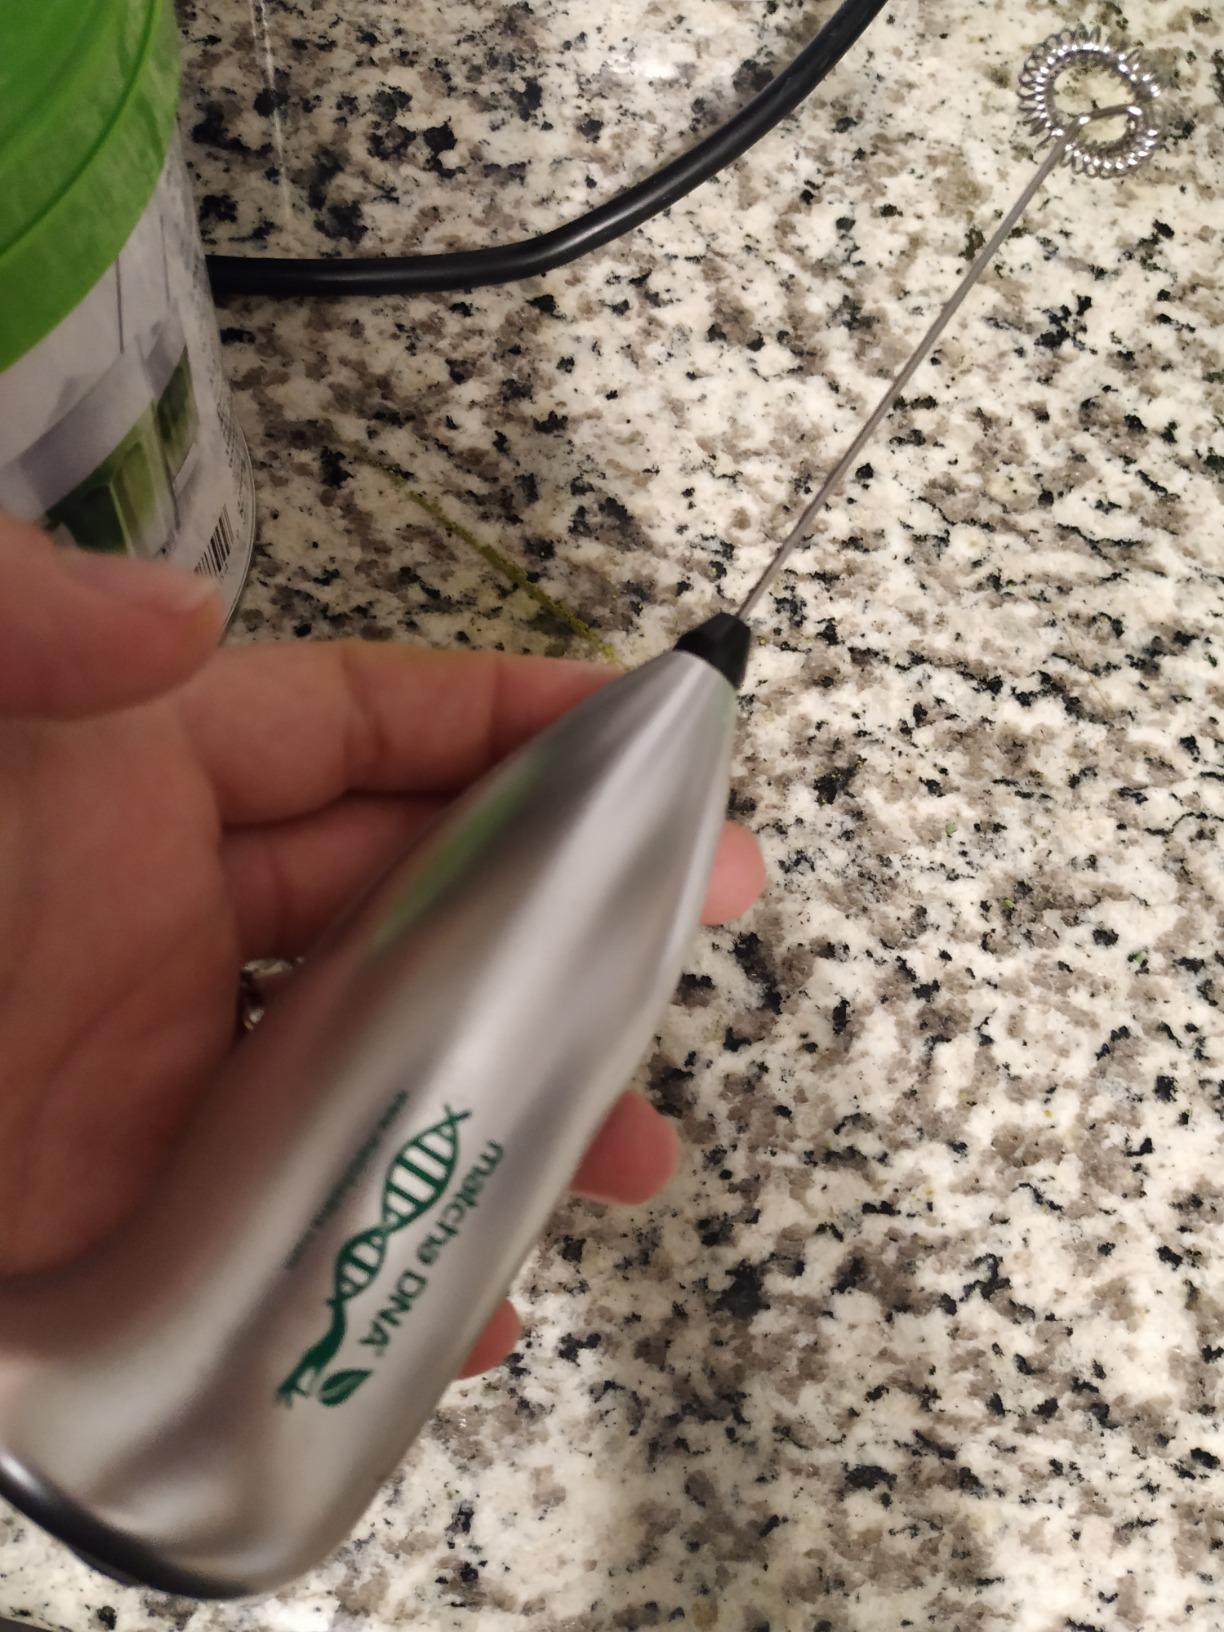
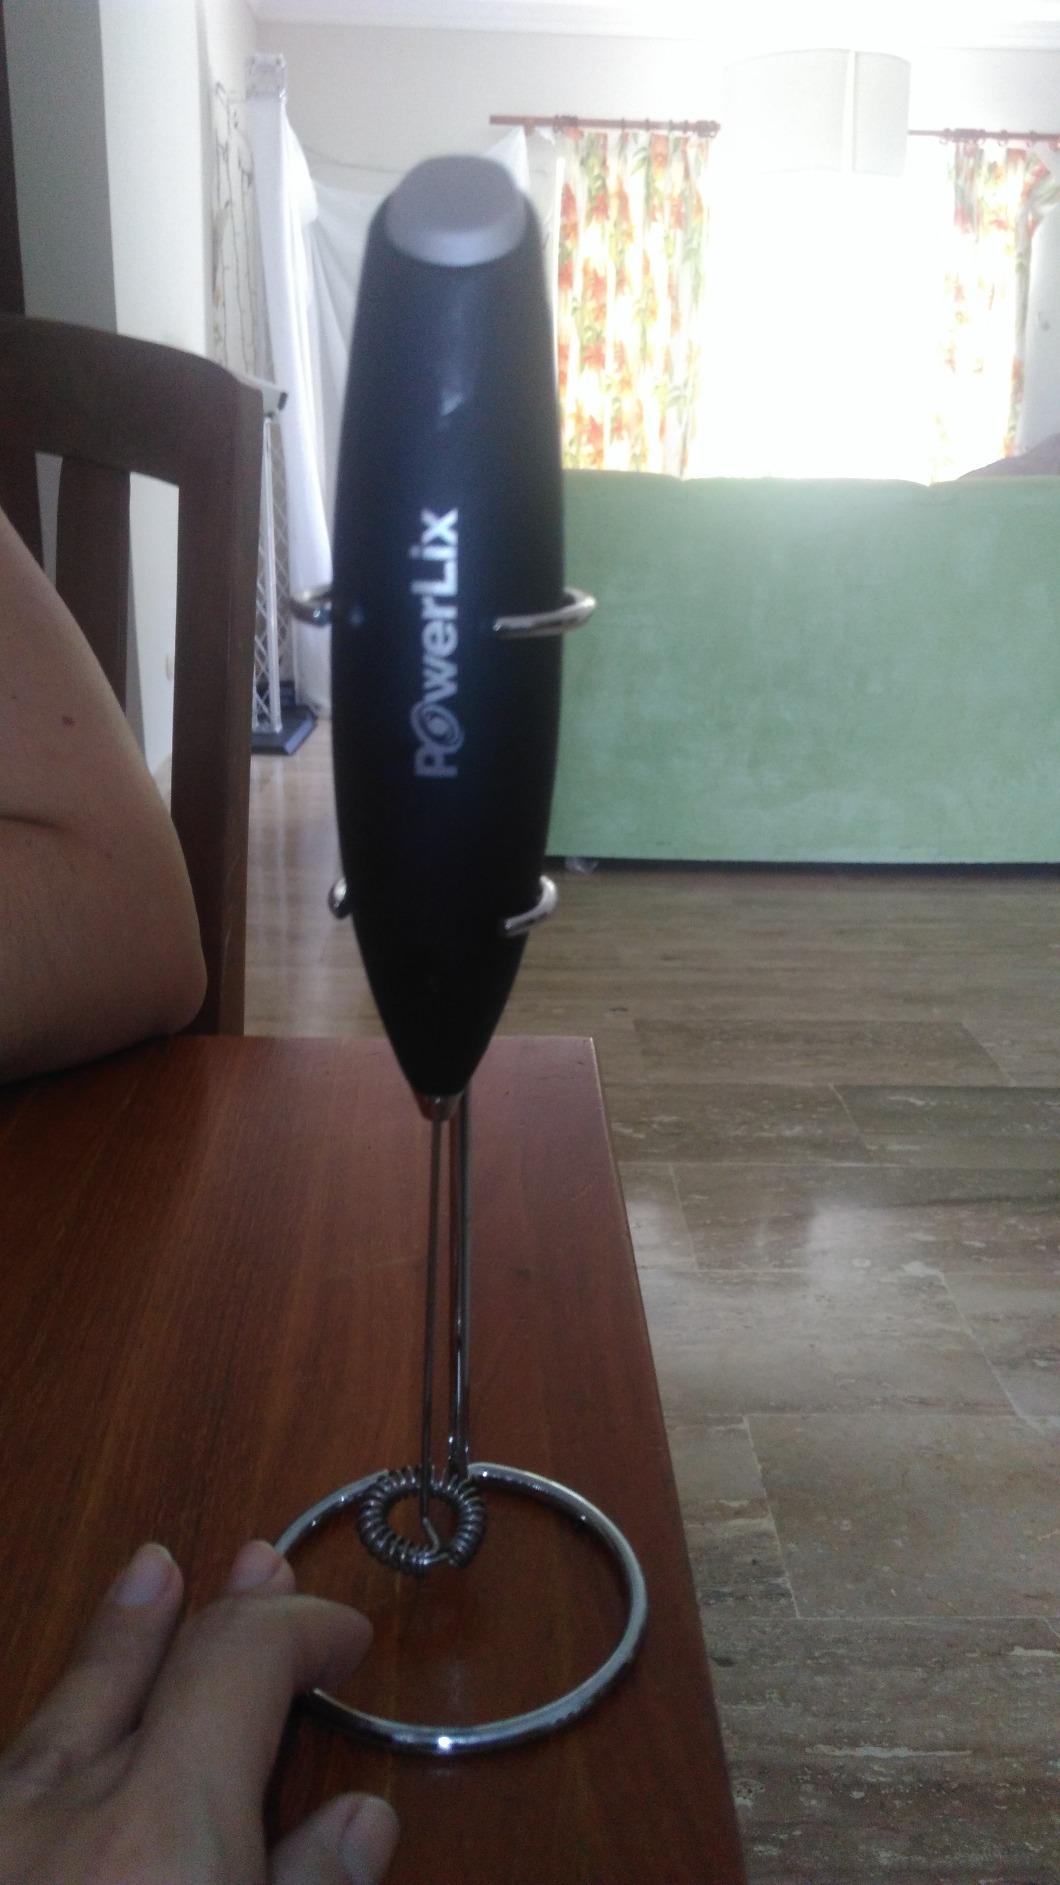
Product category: items_mixer
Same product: no